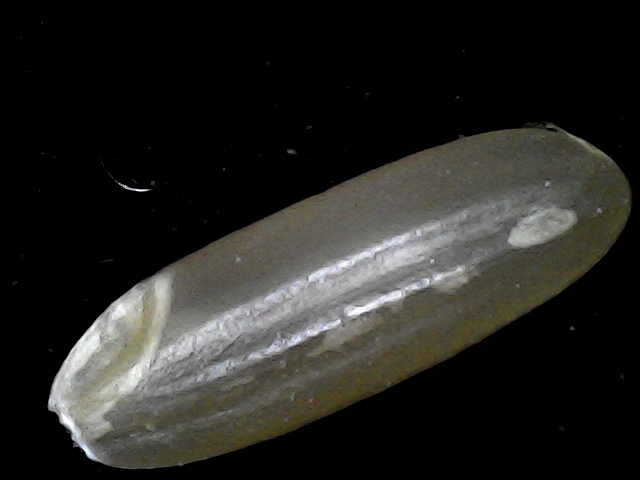
Rice variety: BR23